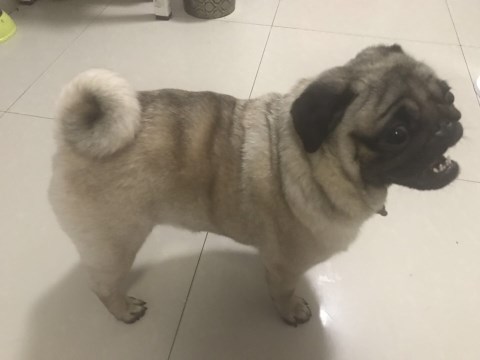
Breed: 798-n000130-pug